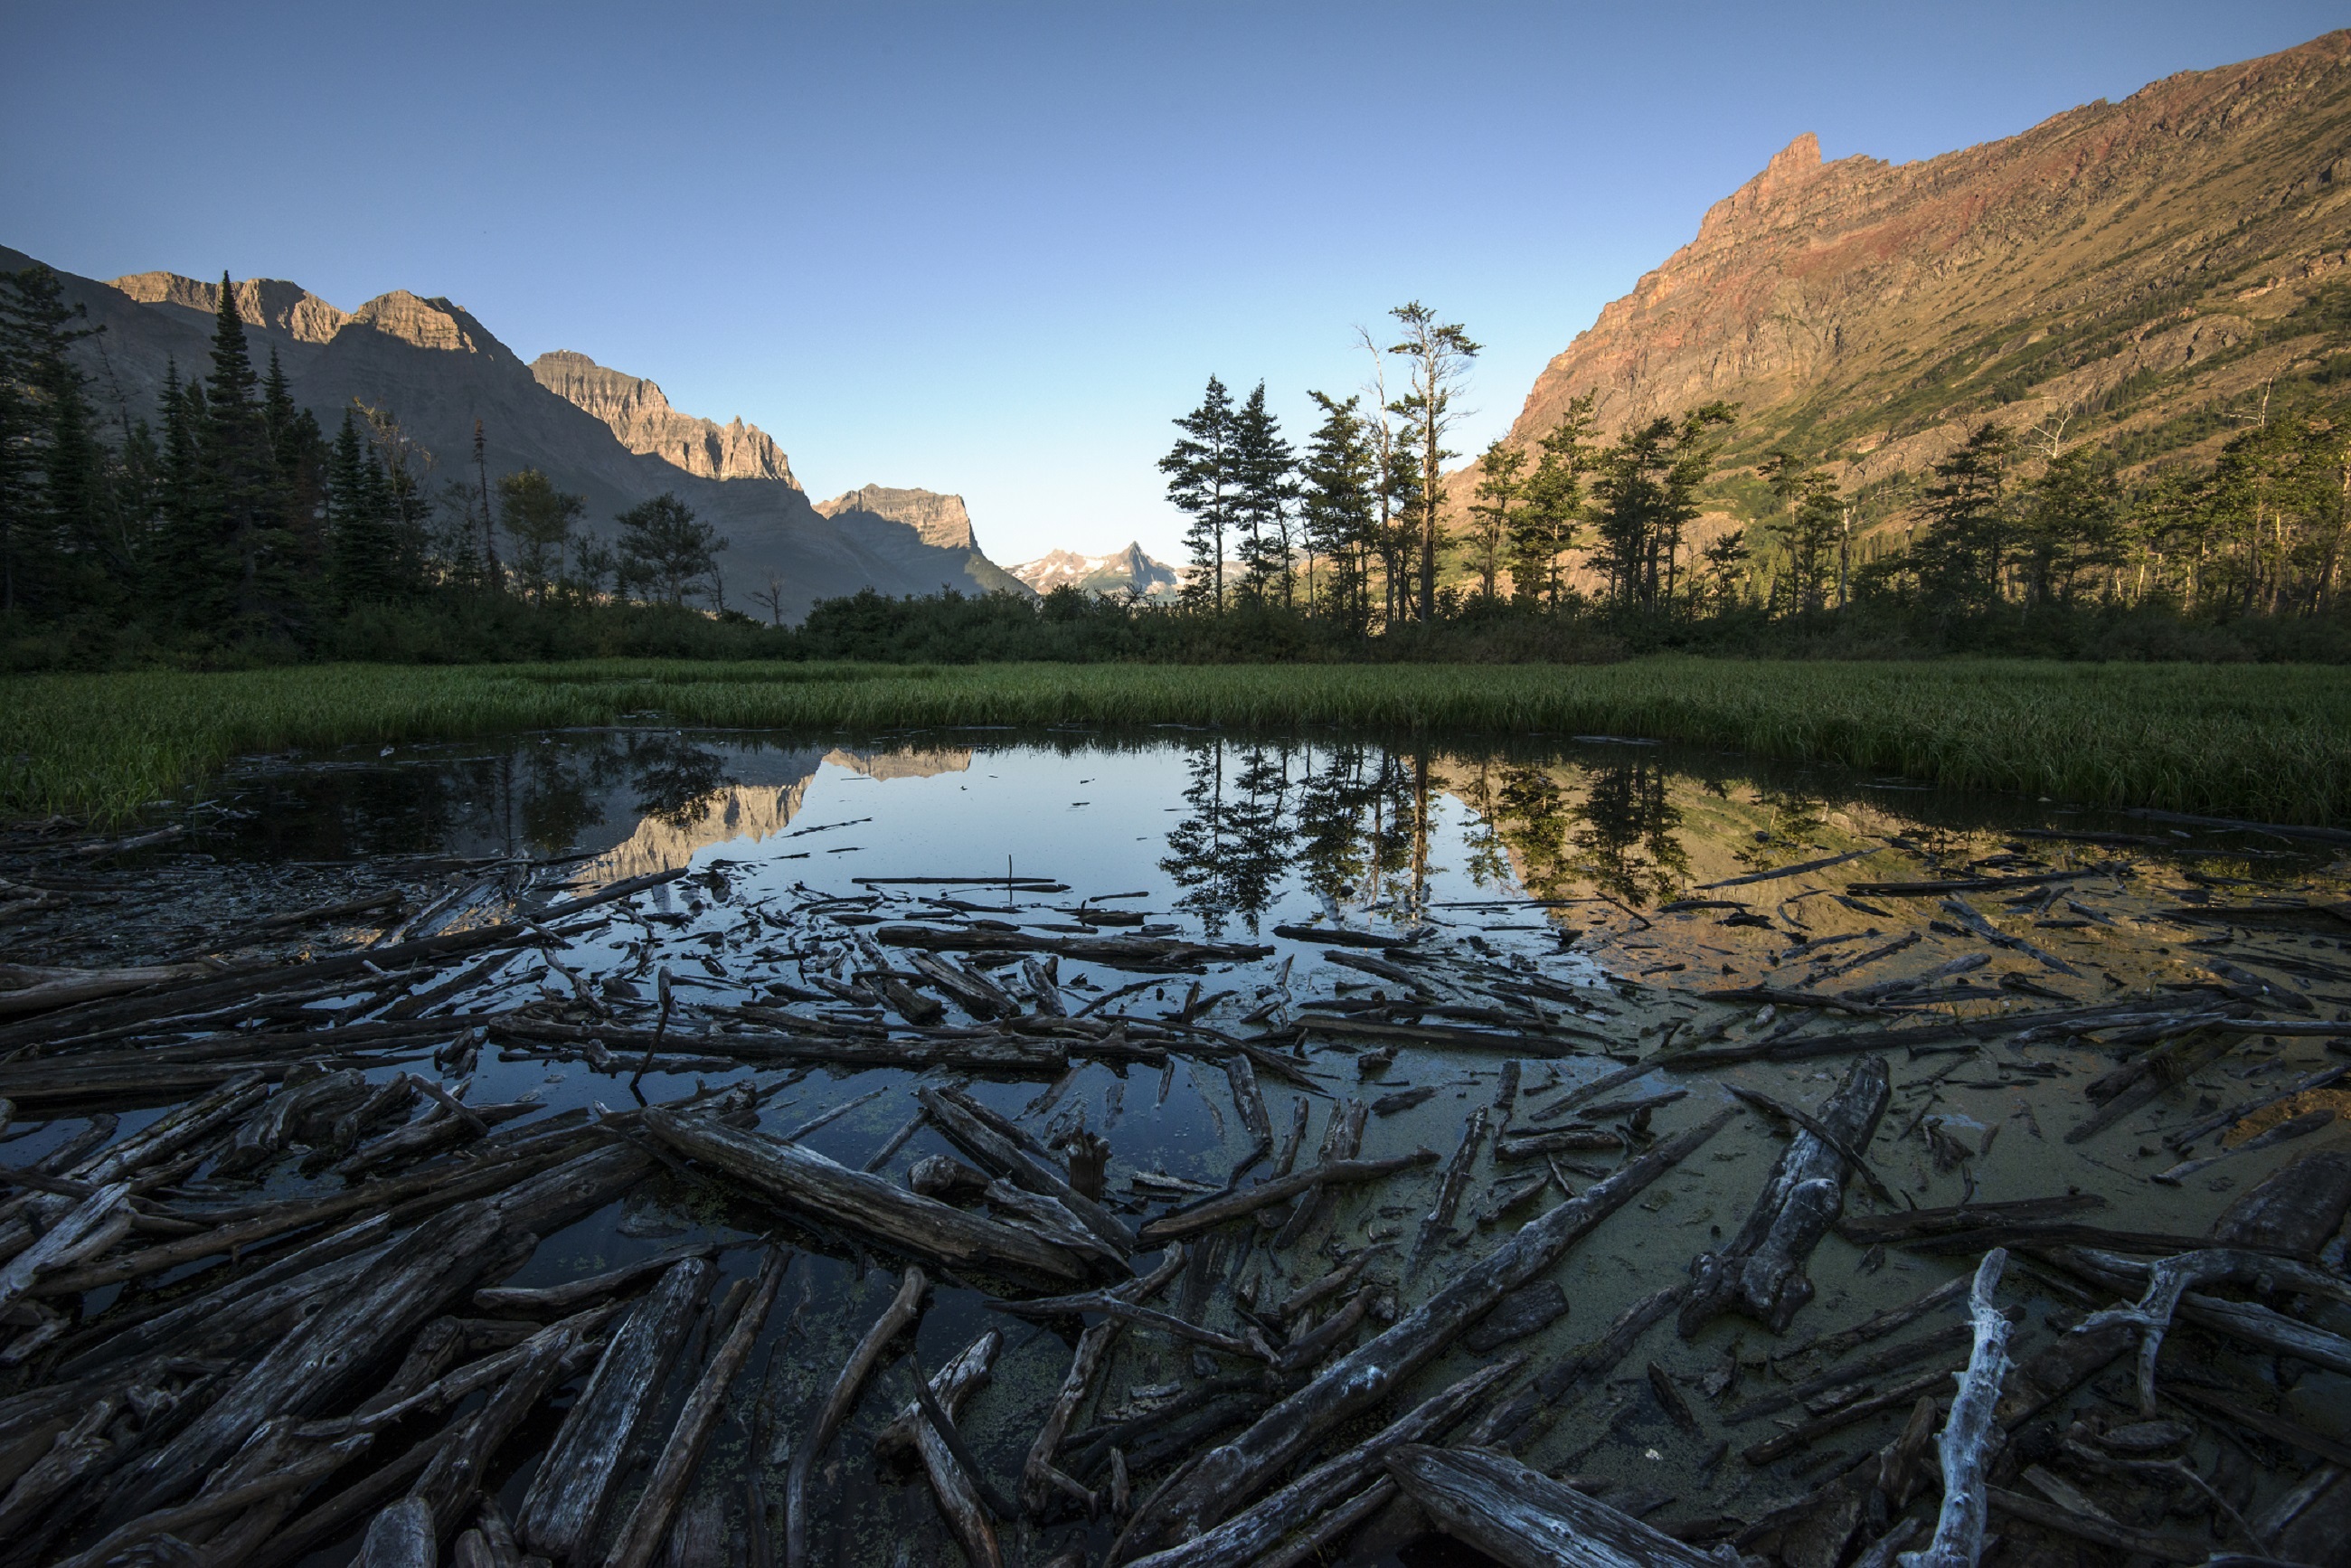
landscape, tree, water, nature, grass, rock, wilderness, mountain, winter, plant, sky, sunrise, morning, lake, river, valley, mountain range, pond, evening, reflection, scenic, usa, reservoir, national park, trees, outdoors, bank, mountains, logs, alps, fell, loch, montana, glacier national park, tarn, lake district, saint mary lake, mountainous landforms, mount scenery